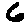
Label: 6